Demographics of Israel

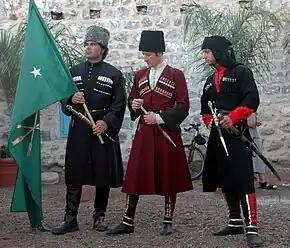
Circassians in Kfar Kama

In Israel, there are also a few thousand Circassians, living mostly in Kfar Kama (2,000) and Reyhaniye (1,000). These two villages were a part of a greater group of Circassian villages around the Golan Heights. The Circassians in Israel enjoy, like Druzes, a "status aparte". Male Circassians (at their leader's request) are mandated for military service, while females are not.